Lamellerie's expedition

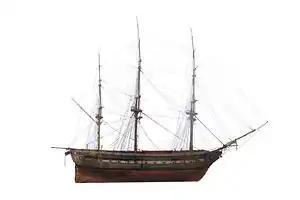
A model of "Hortense", the flagship of the expedition

Lamellerie's expedition was a French naval operation launched in February 1806. Four French Navy frigates and a brig, all survivors of the Battle of Trafalgar in October 1805, attempted to break past the British blockade of Cadiz on 23 February 1806, taking advantage of the withdrawal of the principal blockade squadron several months earlier at the start of the Atlantic campaign of 1806. Although the squadron was intercepted by elements of the British blockade force, Captain Louis-Charles-Auguste Delamarre de Lamellerie escaped with the four frigates by abandoning the slower brig, which was captured. During the next six months, Lamellerie's squadron cruised the Atlantic, visiting Senegal, Cayenne and the West Indies but failing to cause any significant disruption to British trade.